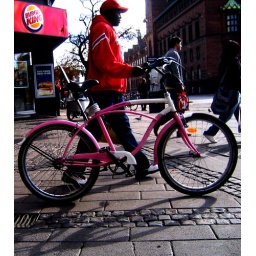
A cool cat who loses a certain percentage of his coolness by strutting past with a pink bike. :-)